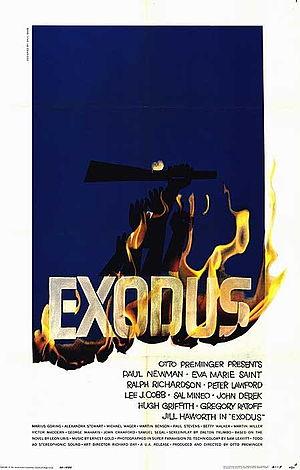
Voici une liste des films en rapport avec des événements historiques, classés par ordre chronologique
Exodus est un film américain d'Otto Preminger sorti en 1960. Tiré du roman homonyme de Leon Uris, il dépeint de façon assez libre les événements associés à la fondation de l'État d'Israël, à partir de l'aventure de l'Exodus jusqu'au vote du plan de partage de la Palestine et aux prémices de la guerre qui s'ensuit.